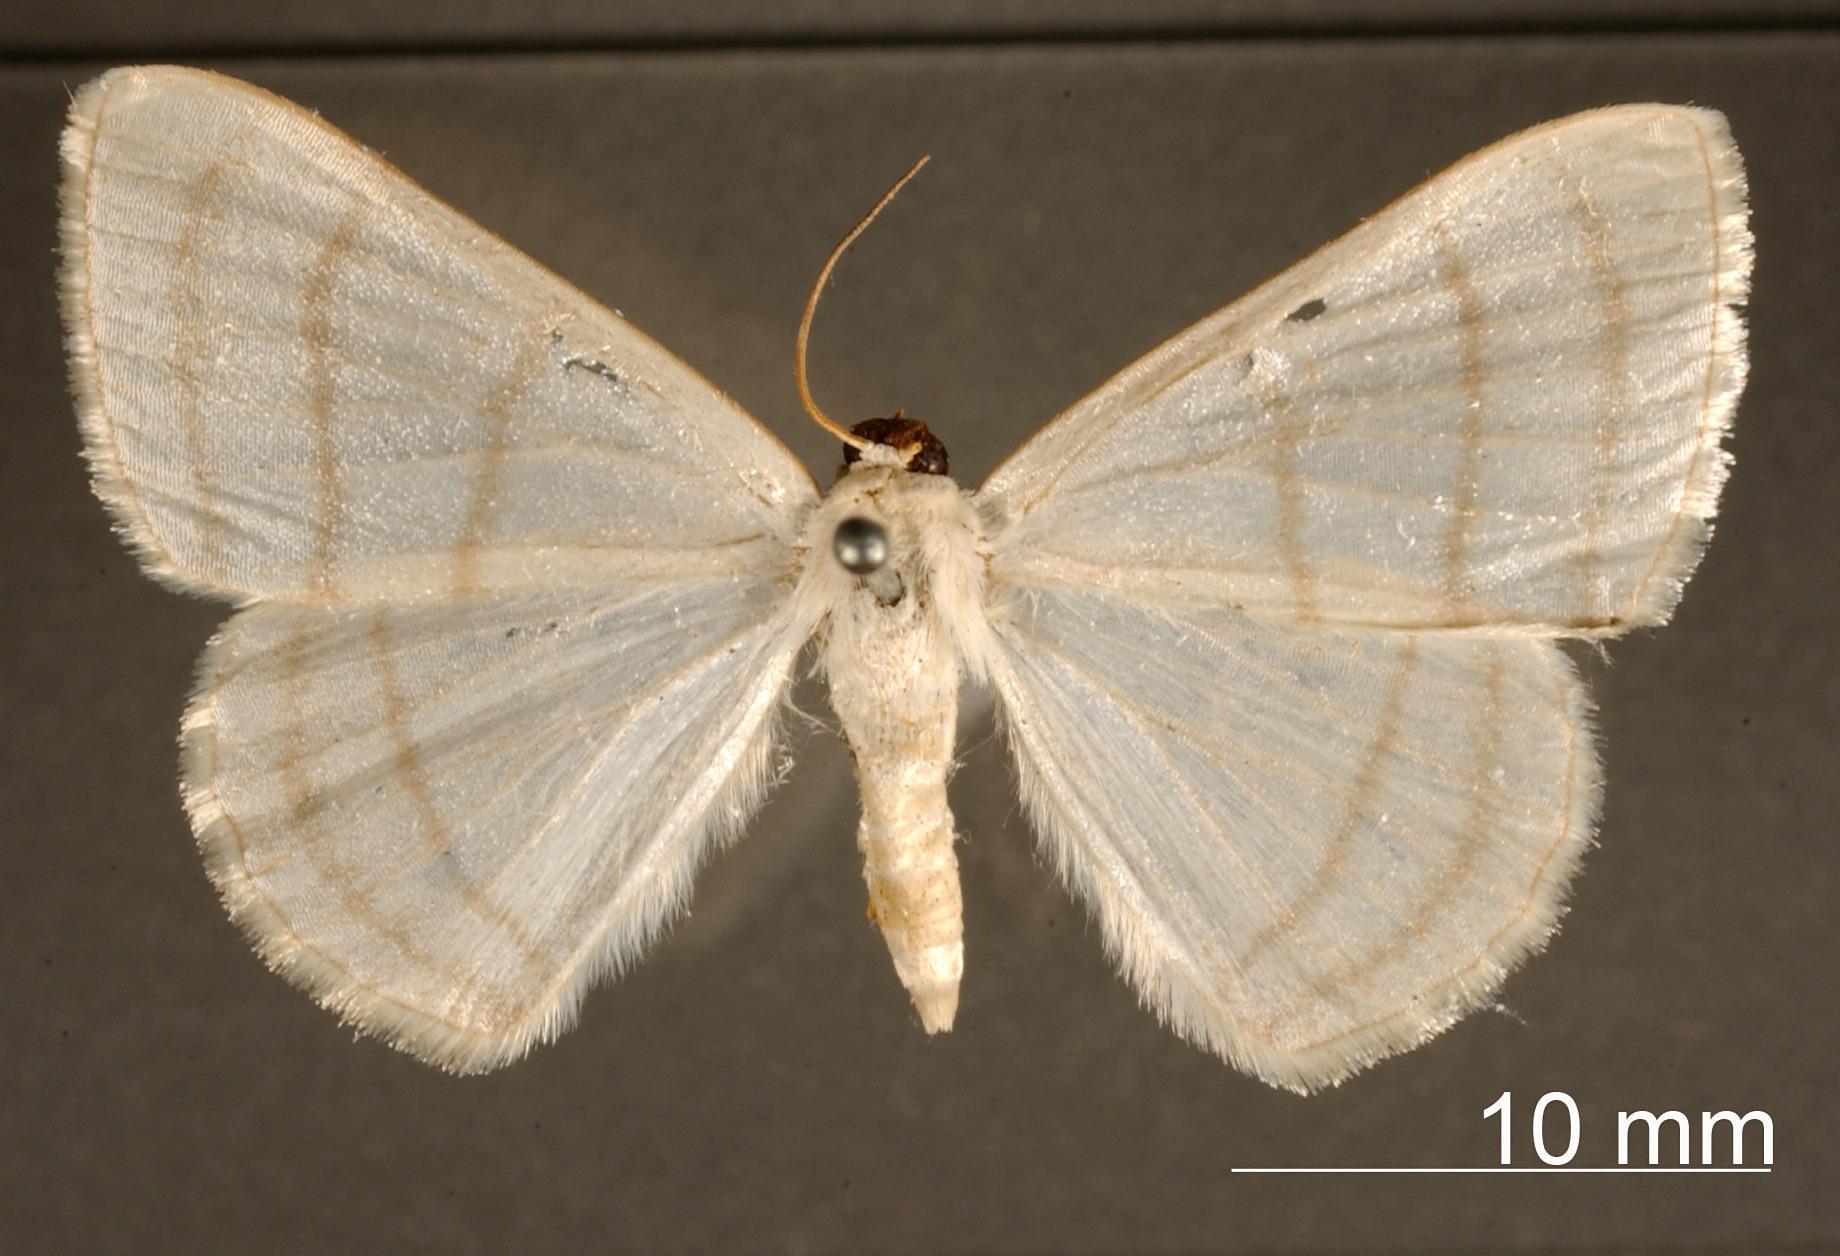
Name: Lomographa proximata
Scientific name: Lomographa proximata Warren, 1906
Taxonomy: Animalia, Arthropoda, Insecta, Lepidoptera, Geometridae, Ennominae
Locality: Bolivia